Georges Merle

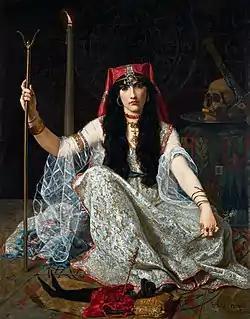
"L'Envoûteuse (The Sorceress)", oil on canvas, Georges Merle, 1883. Birmingham Museum of Art

Georges Merle (1851–1886) was a French painter known for his outstanding command of the female form. He often submitted works to the Salon in Paris.